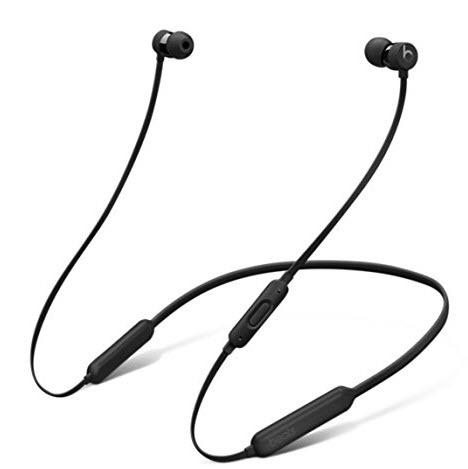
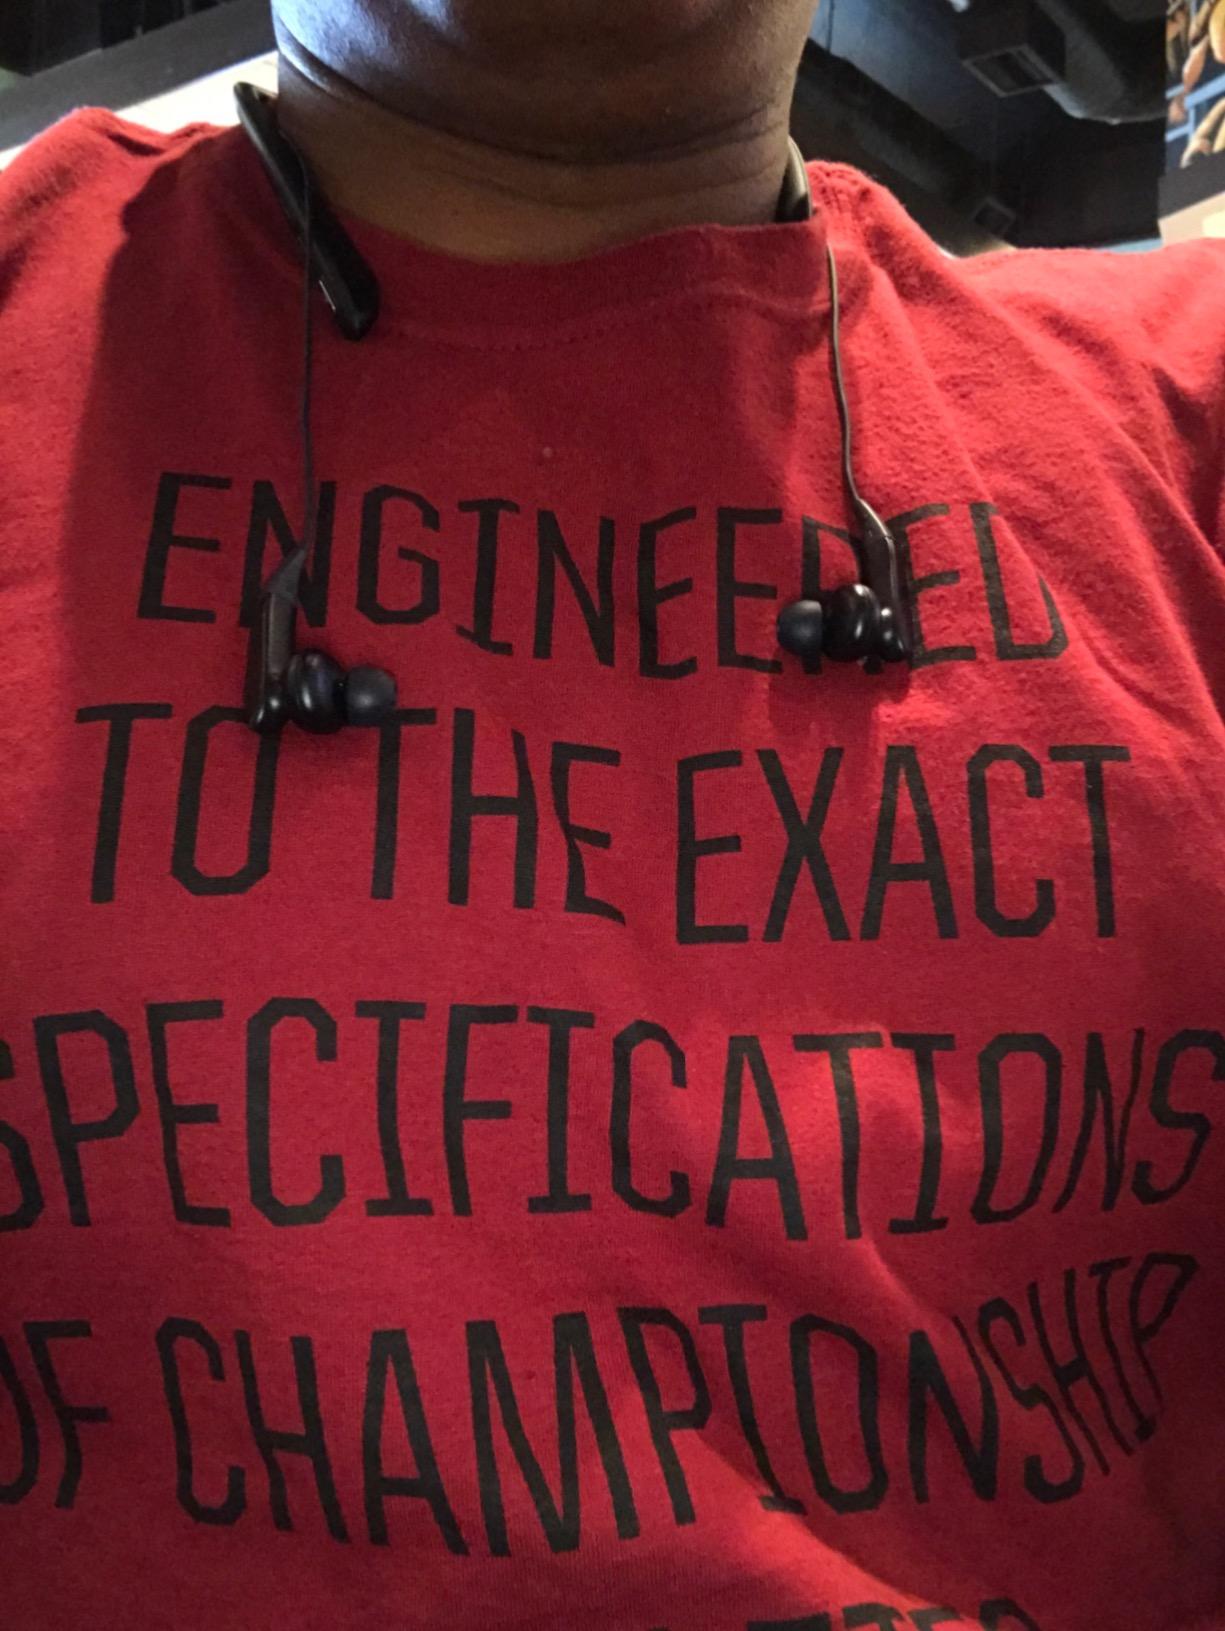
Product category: headphones
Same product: no